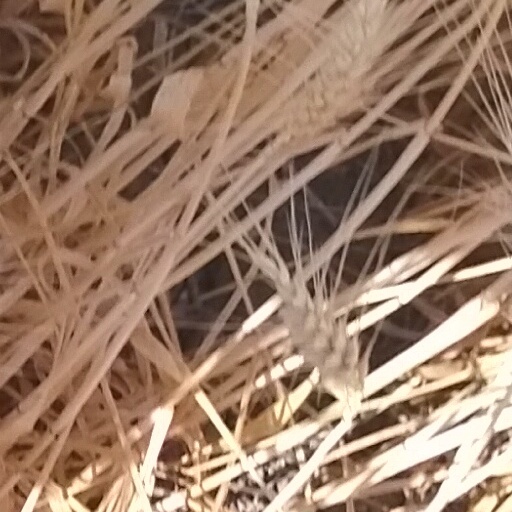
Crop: wheat